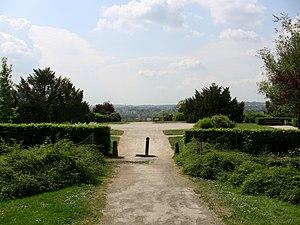
Square du fort de Beauregard à Besançon (Doubs, France).
Le fort Beauregard est une fortification bisontine construite de 1791 à 1870. Érigé au sommet d'une butte secondaire du mont de Brégille connue sous les noms de Mandelier, puis Beauregard, il avait une importance stratégique, notamment depuis le siège de Besançon, en 1674, qui opposa le Royaume de France aux Provinces-Unies et à la monarchie catholique. Un ouvrage fut construit à la fin du XVIIIᵉ siècle, mais il fallut attendre 1814 et les événements de la Campagne de France pour que les stratèges militaires, le général Marulaz en tête, prennent réellement en main l'édification d'un véritable fort. Dès sa construction, le bâtiment avait la particularité d'intégrer un système polygonal, ce qui pour l'époque faisait de lui le premier, ou l'un de premiers, de ce type en France. Sa principale mission était l'appui du fort de Bregille, alors magasin central de la ville, et la défense des lignes est du centre historique de Besançon.